Private Parts (1997 film)

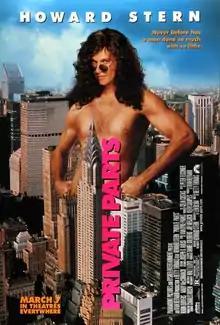
Theatrical release poster

Private Parts is a 1997 American biographical comedy film produced by Ivan Reitman and directed by Betty Thomas. The film is an adaptation of the autobiographical chapters from the best selling 1993 book of the same name by radio personality Howard Stern, developed from a script by Len Blum and Michael Kalesniko. It follows Stern's life from boyhood and his rise to success in radio. Stern and several of his radio show staff star as themselves, including newscaster and co-host Robin Quivers, producers Fred Norris and Gary Dell'Abate, and comedian Jackie Martling. The film also stars Mary McCormack, Allison Janney, Michael Murphy and Paul Giamatti.